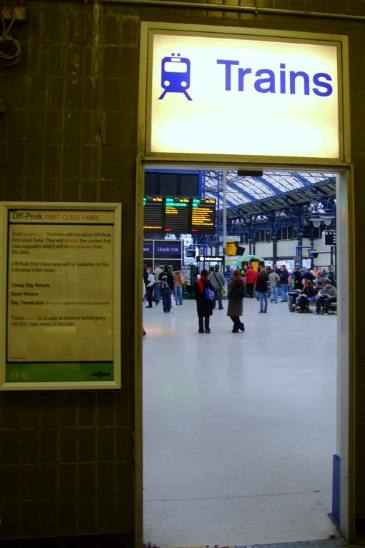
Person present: Yes